Battle of the Punchbowl

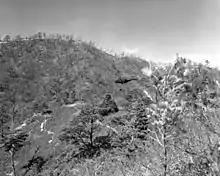
A U.S. Marine Corps HRS delivering supplies near Hill 812.

On 13 September, 2/1 Marines were ordered to seize Hill 749 and then move northwest to take Hills 812, 980, and 1052, while 3rd Battalion, 1st Marines would move west from Hill 680 to take Hill 751 and then attack northwest to Hill 1052. Hill 749 proved to be a heavily defended fortress of bunkers, covered trenches and tunnels and part of the KPA main line of resistance. 2/1 Marines seized the summit at 12:10, but were soon driven back; they finally gained control of the summit by 15:00, but it would be 20:25 before they could relieve 2/7 Marines on the reverse slope of the hill. 3/1 Marines' advance towards Hill 751 was delayed by mines and the more urgent needs for supporting arms on Hill 749; by evening, 3/1 Marines dug in short of Hill 751, where they endured mortar fire and 10 KPA counterattacks during the night. 13 September saw the first operational use of Marine helicopters in combat, with the HRS-1 helicopters of HMR-161, operating from forward base X-83 near Cheondo-ri, conducting 28 flights to resupply the Marines near Hill 793 and evacuate 74 casualties.